Consolidated B-24 Liberator

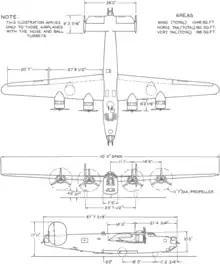
A 3-view line drawing of a B-24J

Australian aircrew seconded to the Royal Air Force flew Liberators in all theatres of the war, including with RAF Coastal Command, in the Middle East, and with South East Asia Command, while some flew in South African Air Force squadrons. Liberators were introduced into service in the Royal Australian Air Force (RAAF) in 1944, after the American commander of the Far East Air Forces (FEAF), General George C. Kenney, suggested that seven heavy bomber squadrons be raised to supplement the efforts of American Liberator squadrons. The USAAF transferred some aircraft to the RAAF, while the remainder would be delivered from the US under Lend-Lease. Some RAAF aircrew were given operational experience in Liberators while attached to USAAF squadrons. Seven flying squadrons, an operational training unit, and two special duties flights were equipped with the aircraft by the end of World War II in August 1945.